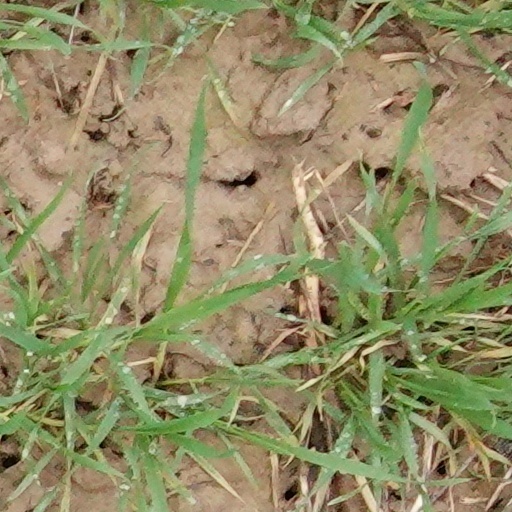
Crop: wheat